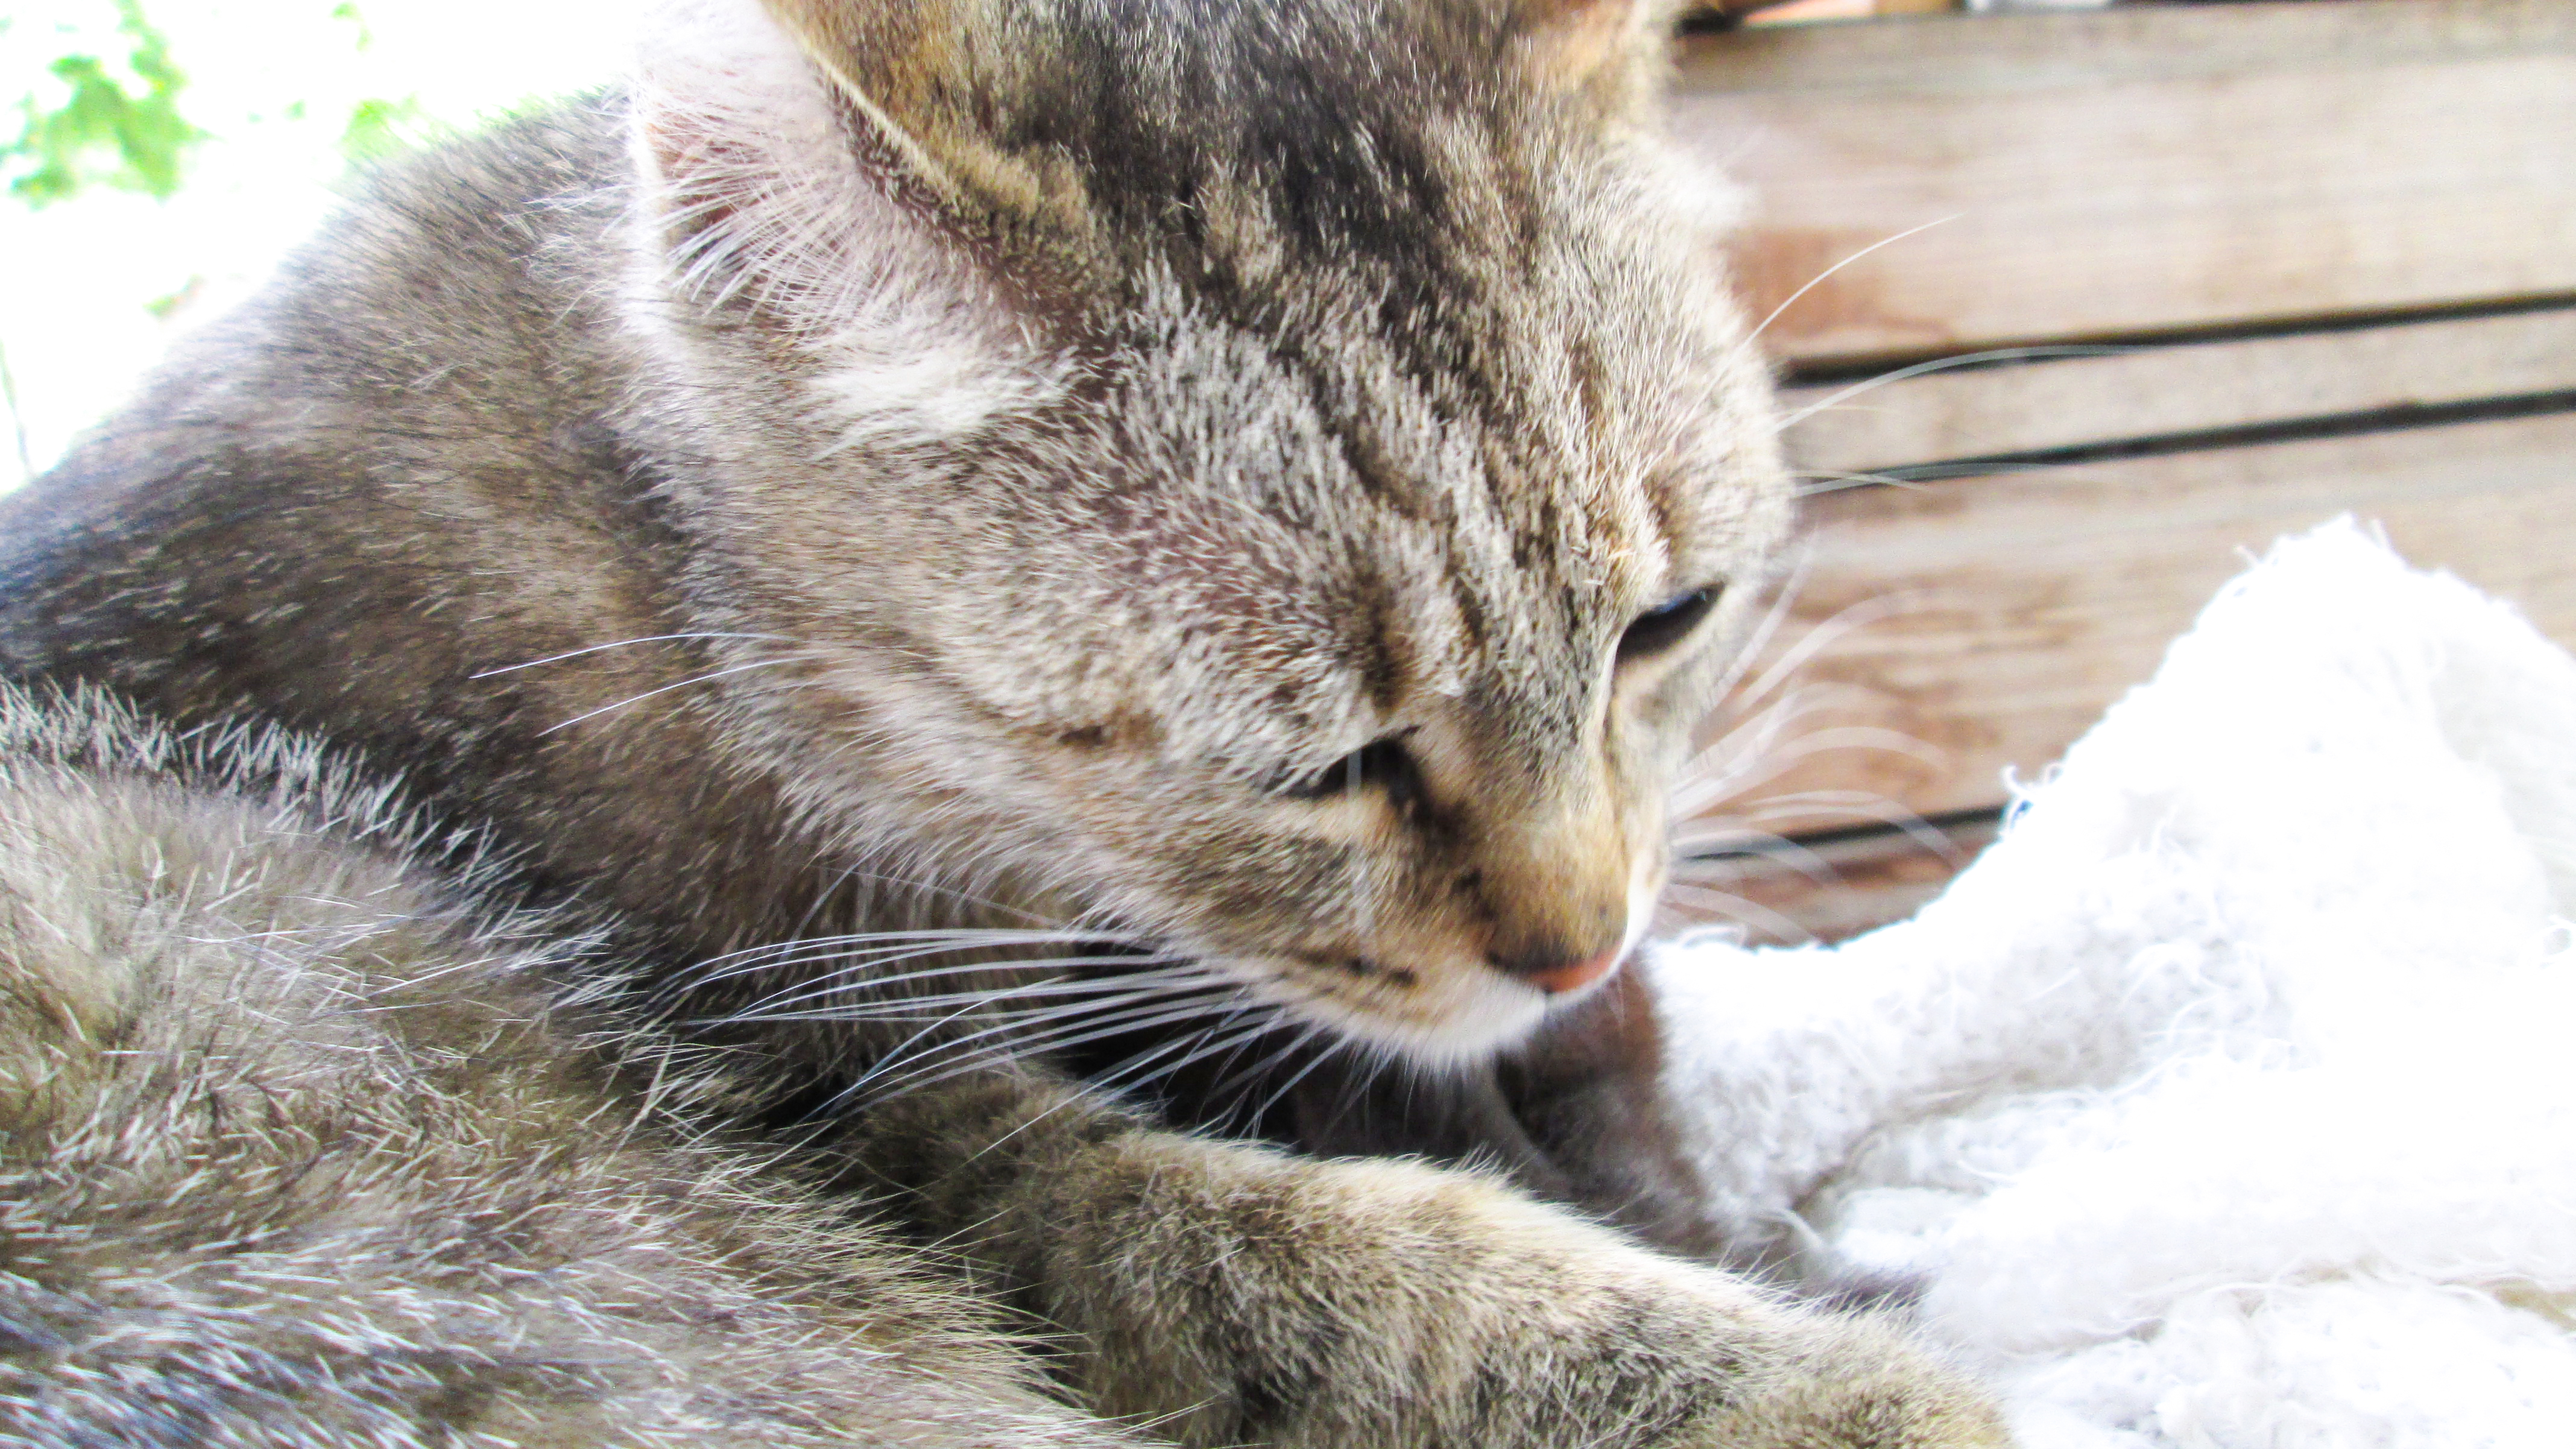
cat, kitty, retro, artistic, story, card, beautiful, love, whiskers, small to medium sized cats, felidae, tabby cat, european shorthair, domestic short haired cat, snout, carnivore, dragon li, wild cat, aegean cat, american shorthair, fur, asian, polydactyl cat, kitten, wildlife, paw, ear